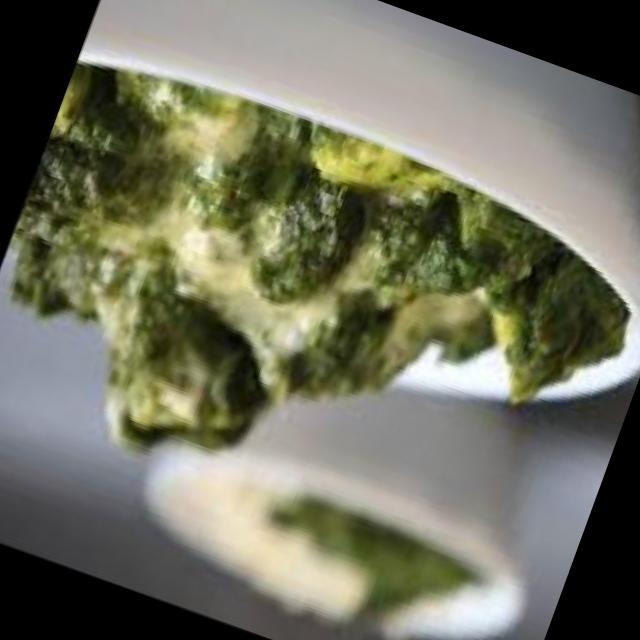
Dish: palak_paneer